Tundra orbit

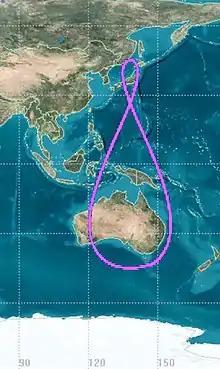
The groundtrack of QZSS orbit, which has similar characteristics to a Tundra orbit, but a lower inclination

Russia currently uses satellites in the Tundra orbit. The EKS (Edinaya Kosmicheskaya Sistema) or Kupol system, which is part of Russia's early warning satellite network, includes satellites that operate in Tundra orbits. These satellites are designed to detect and track ballistic missile launches and provide early warning of potential missile attacks.